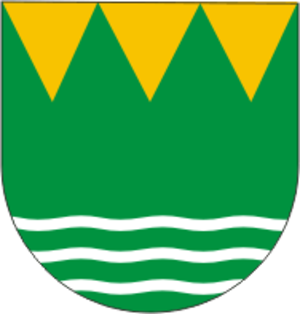
Püssi est une ville de la région du Virumaa oriental en Estonie.